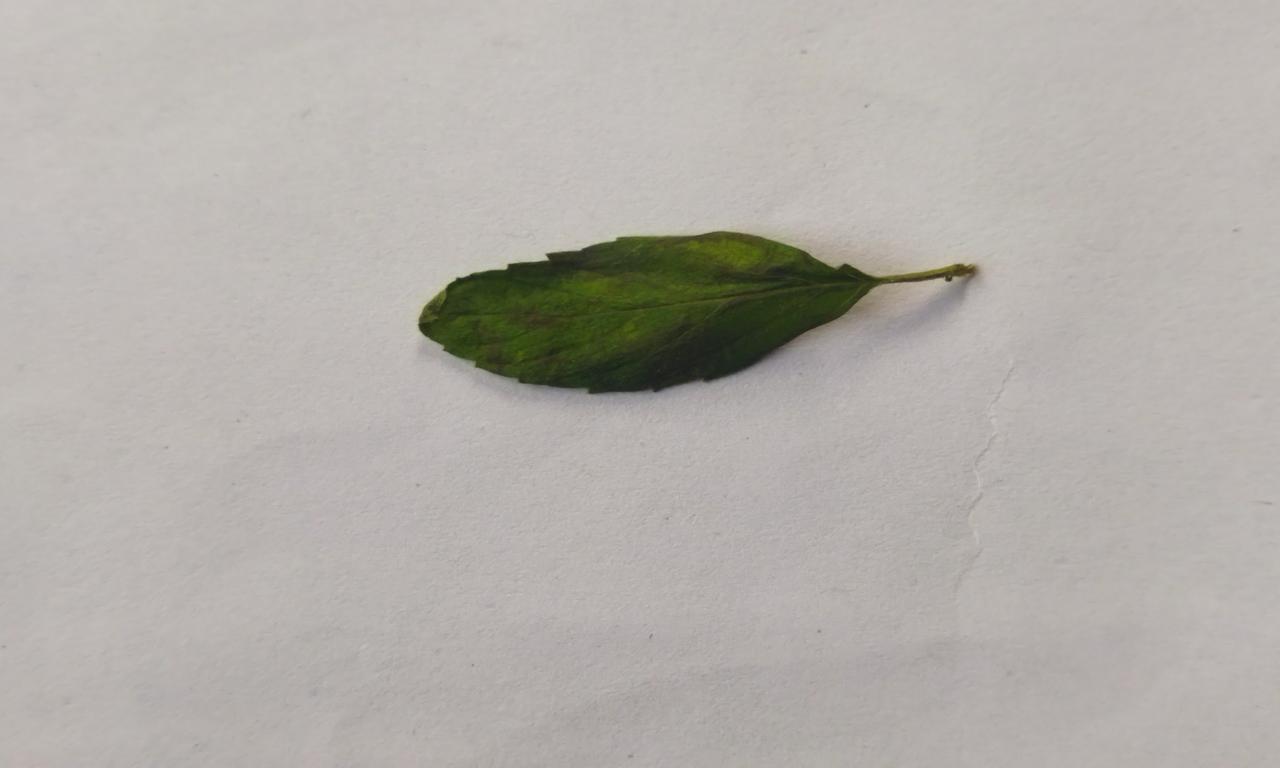
Label: Spoiled